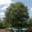
Label: oak_tree